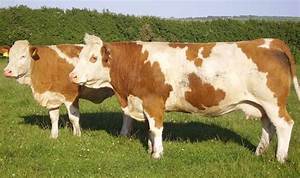
Label: cow